Damian Wayne

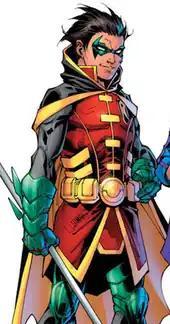
Damian Wayne in DC Rebirth; art by Jim Lee, Scott Williams, and Lex Sinclair

After the events of "" that resulted in Bruce Wayne's disappearance, Damian, as Robin, sets out on a globe-spanning journey to forge his own destiny and make amends for all of his wrongdoings in his own series, titled "Robin: Son of Batman". Along his journey, he crosses paths with Ra's and Talia al Ghul, Deathstroke, and a new character named Maya Ducard, daughter of the late villain, Nobody. Damian plays a particular role in "Batman and Robin Eternal" when the Bat-Family is pitted against Mother, a ruthless woman who believes that she can make her 'children' stronger by putting them through intense trauma. Returning to assist his fellow Robins as the crisis reaches its conclusion, Damian helps Dick, Jason, and Tim regain confidence in themselves after Mother decimates their initial efforts against her by recalling a conversation he had with Bruce where Bruce noted that he is proud of how all three of the other Robins have different strengths, Bruce wanting his partners to find their own paths rather than blindly follow his own example.